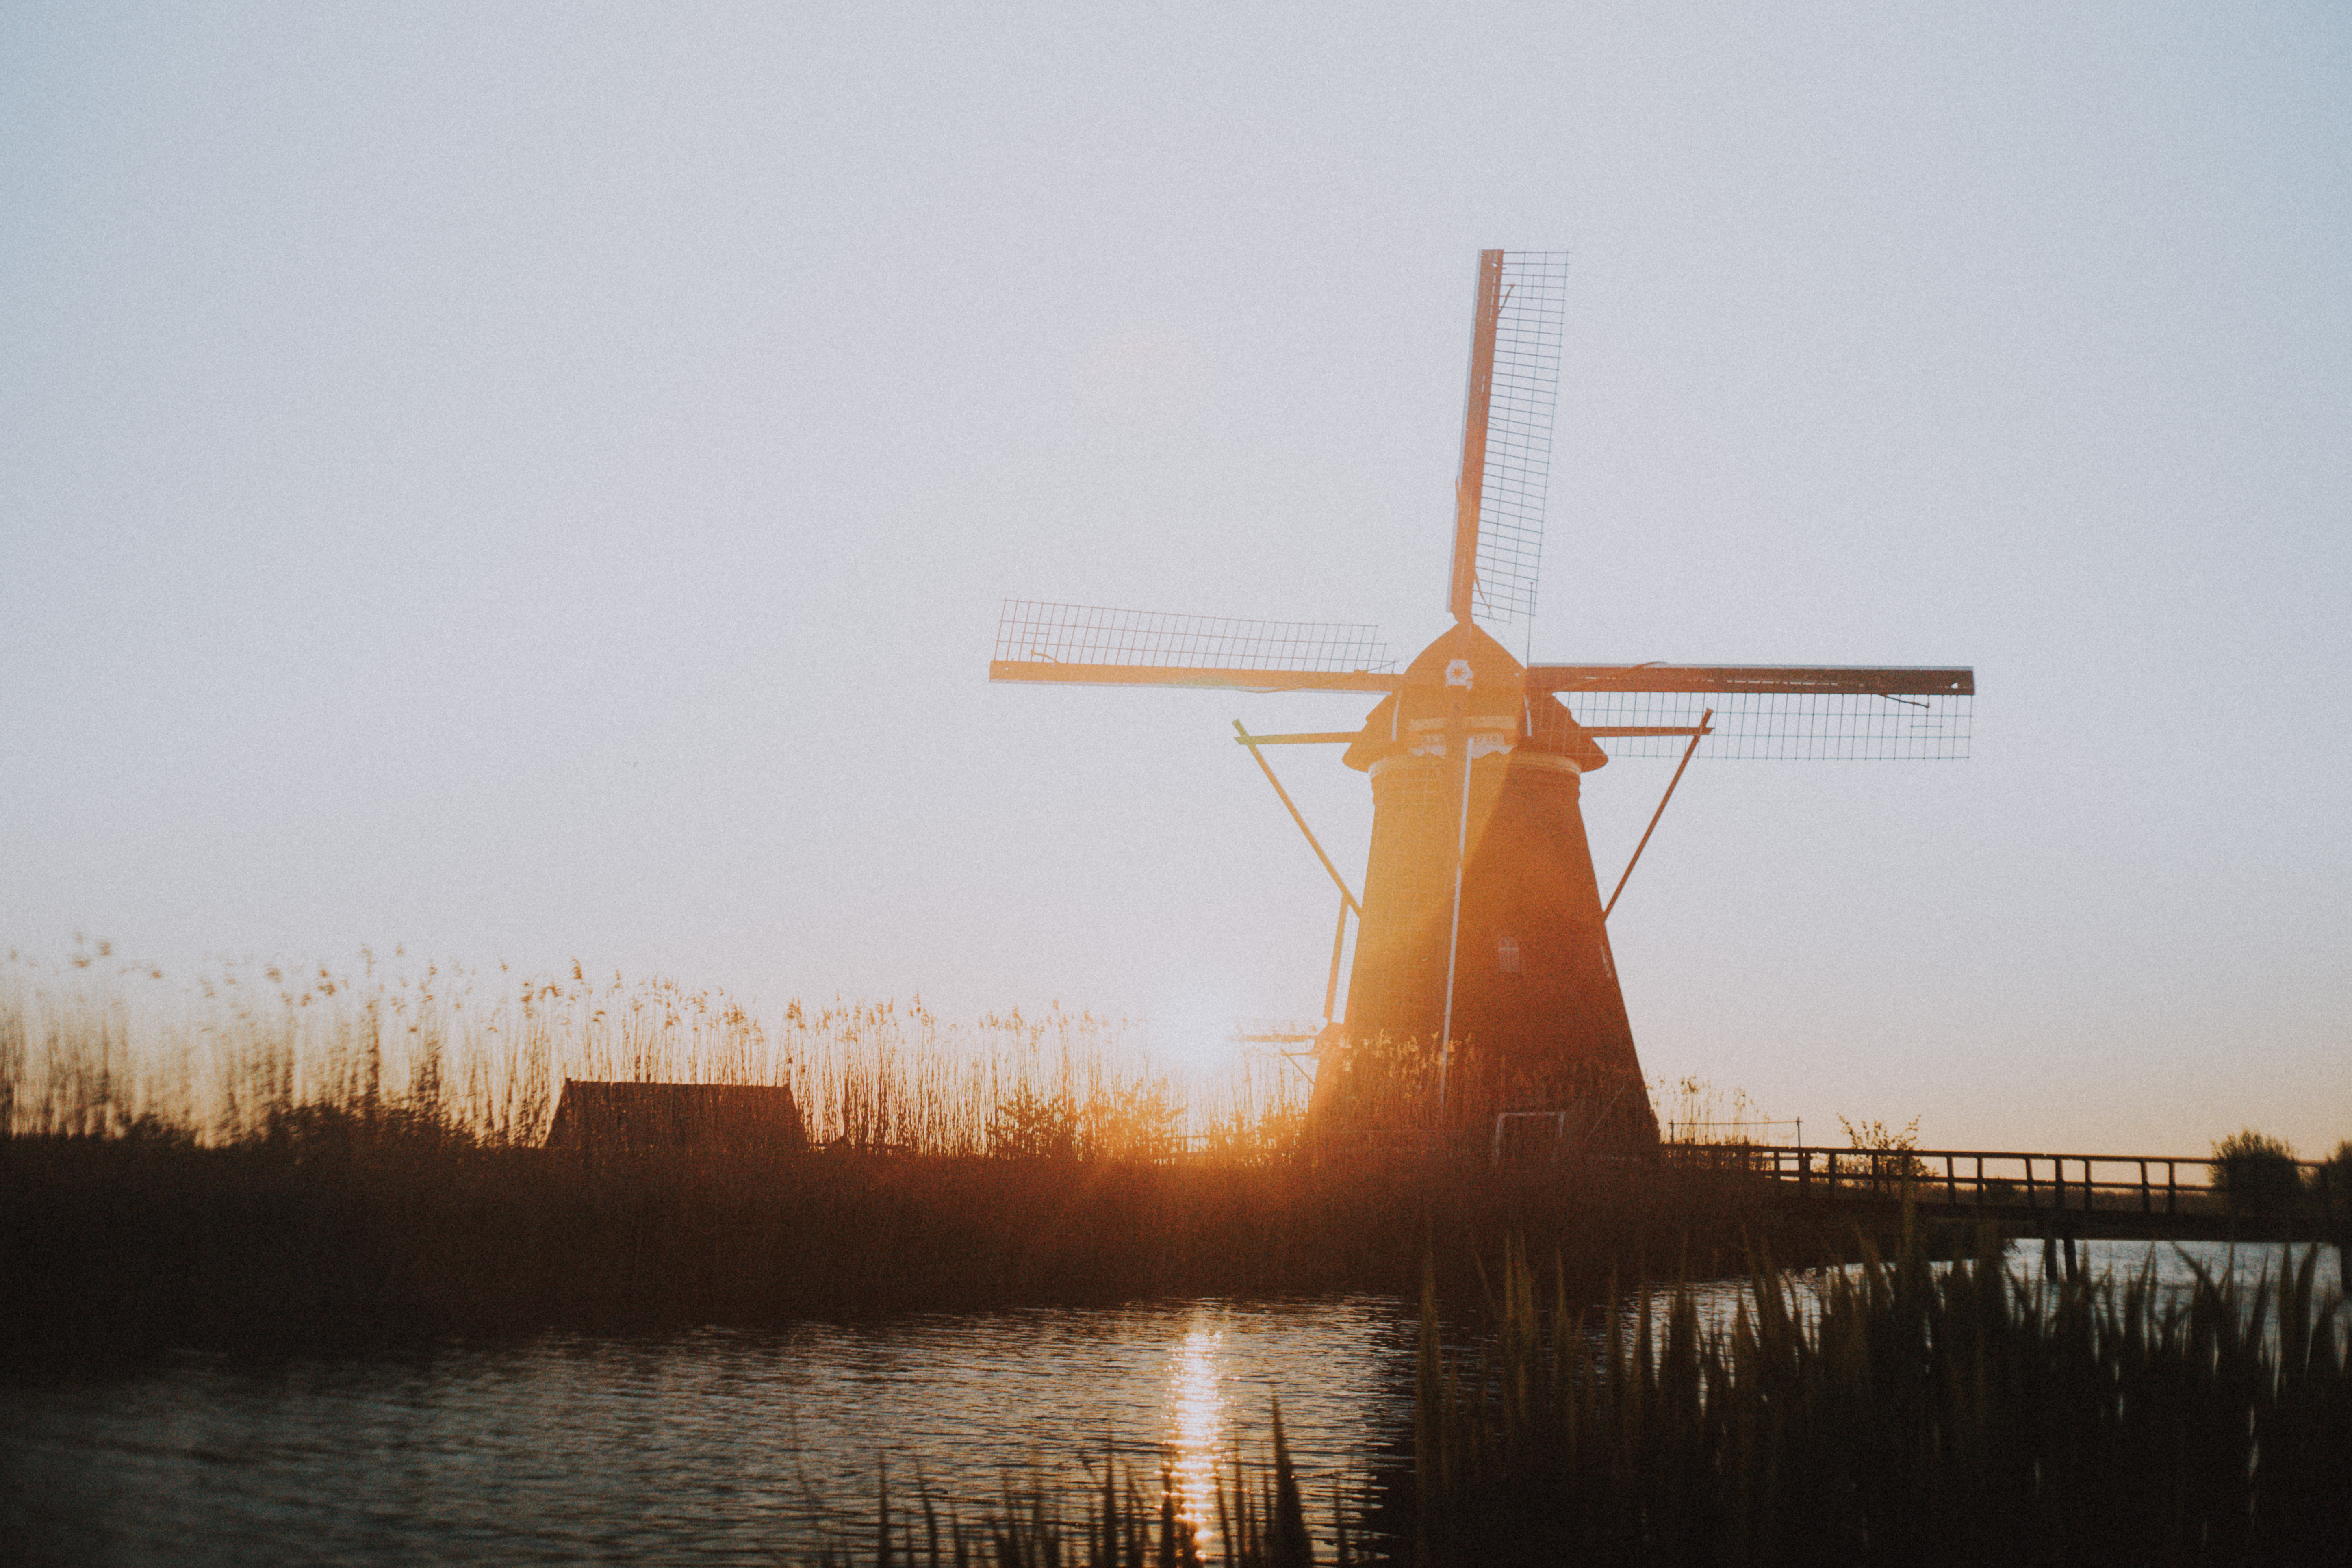
windmill, wind, vehicle, machine, mill